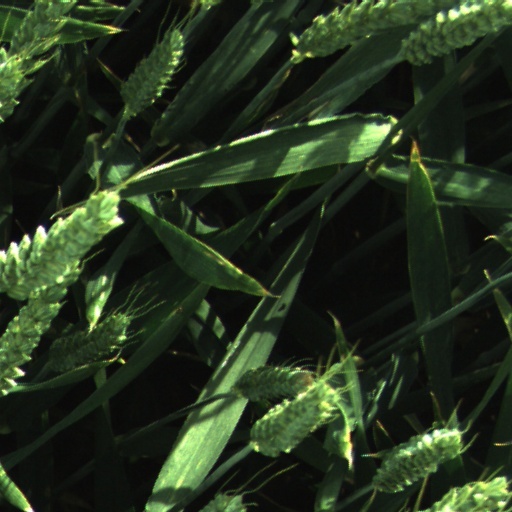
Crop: wheat